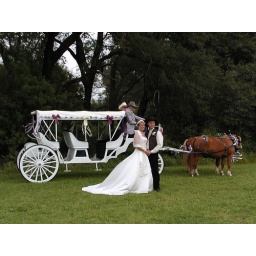
Here we are standing with the 9 seat carriage owned by Cache Creek Casino.